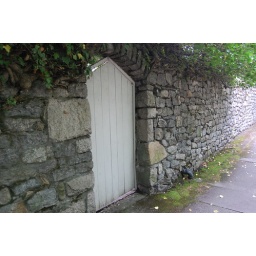
A door in a stone retaining wall